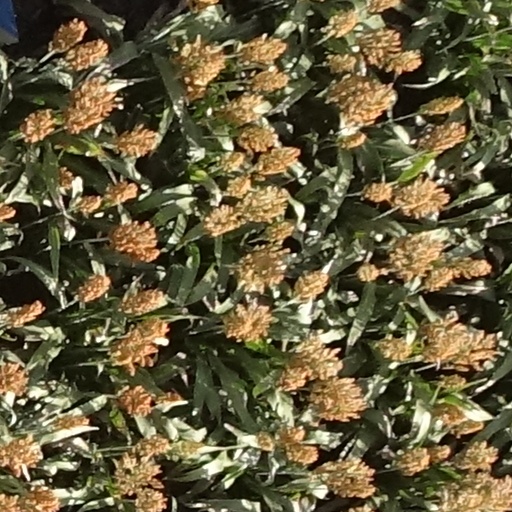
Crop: sorghum